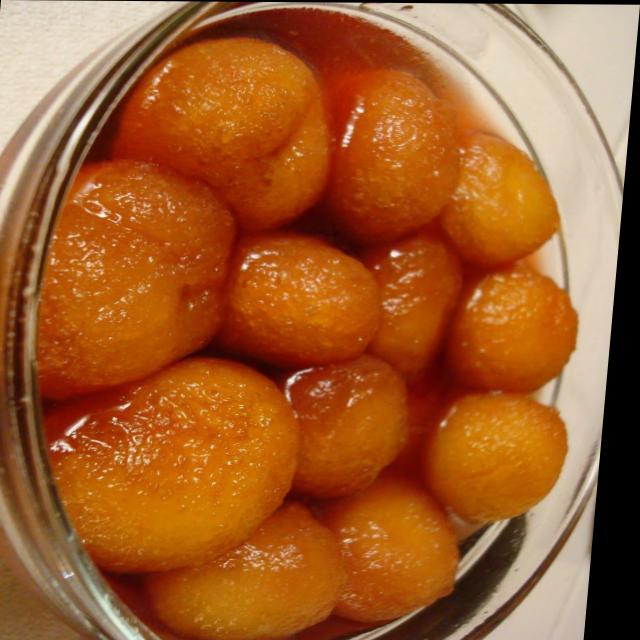
Dish: gulab_jamun